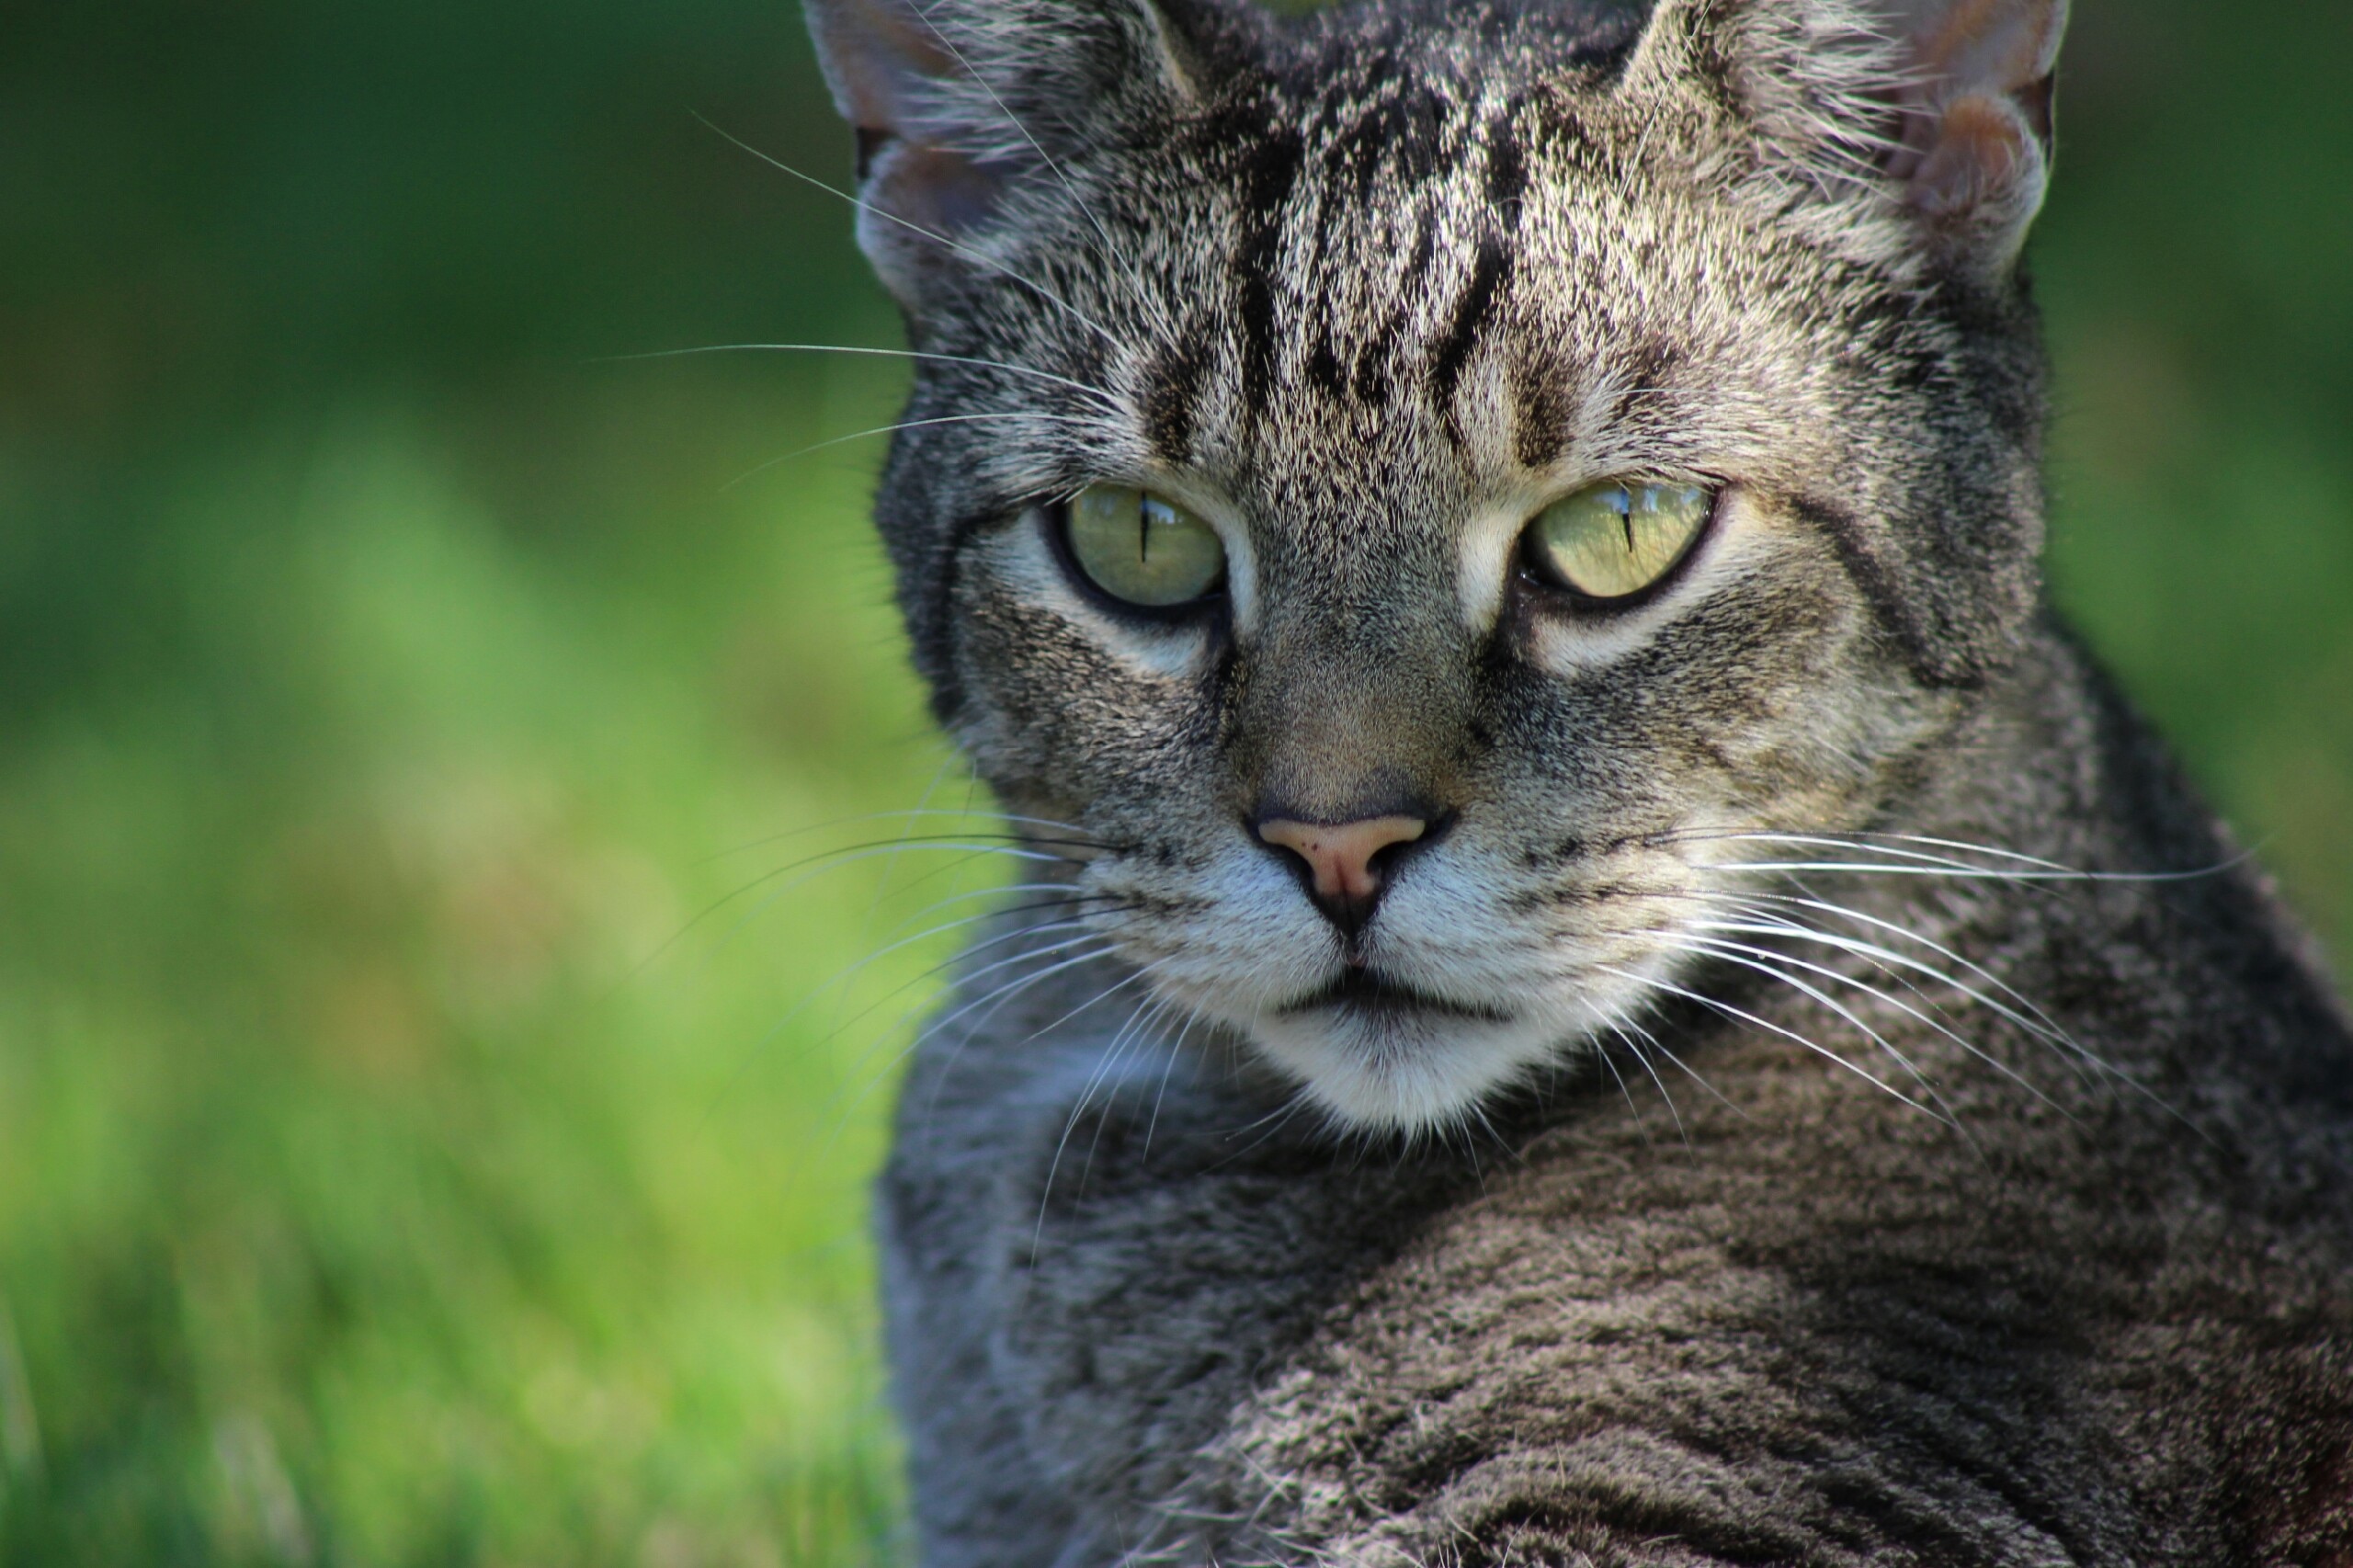
wildlife, cat, mammal, fauna, close up, whiskers, vertebrate, lynx, bobcat, puma, wild cat, small to medium sized cats, cat like mammal, domestic short haired cat, pixie bob, rusty spotted cat